Miniature Schnauzer

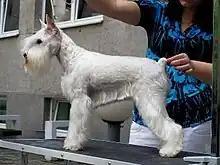
A white Miniature Schnauzer with ears cropped and tail docked

White is one of four color varieties of the Miniature Schnauzer currently recognized by the Fédération Cynologique Internationale. However, they are not accepted for conformation showing by the American Kennel Club and Canadian Kennel Club. The controversy rests on the disputed origins of the white variation, namely whether it was contained within the genes of the originally recognized breed, or whether it was the result of subsequent modifications. Since the other two schnauzer types have never been available in a white variation, and the original German standard never included white as an acceptable color, the American Miniature Schnauzer Club chooses not to recognize white.